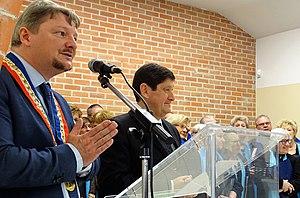
Frédéric Delannoy, maire en présence de Patrick Kanner lors de l'inauguration de la chapelle Heurteau le 21 janvier 2017
Hornaing est une commune française située dans le département du Nord, en région Hauts-de-France. Après le premier quart du XXᵉ siècle, Hornaing devient une commune minière à la suite de la construction de la fosse Heurteau par la Compagnie des mines d'Anzin. Une centrale thermique est construite dans les années 1950 et devrait fermer dans les années 2010.